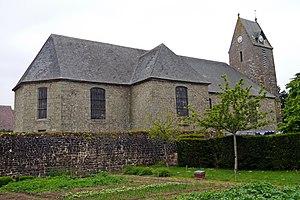
Dompierre, Orne, France. Église Saint-Pierre.